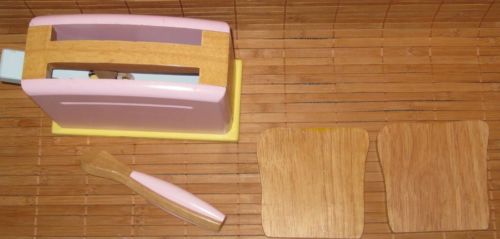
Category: toaster